Nick Williams (defensive lineman)

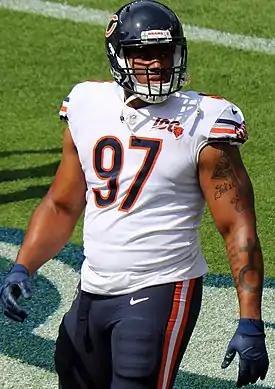
Williams with the Chicago Bears in 2019

Nick Williams (born February 21, 1990) is an American professional football defensive tackle. He was selected by the Pittsburgh Steelers in the seventh round of the 2013 NFL draft after his college football career at Samford. He also played for the Kansas City Chiefs, Miami Dolphins, Chicago Bears, Detroit Lions, New York Giants and Los Angeles Chargers.